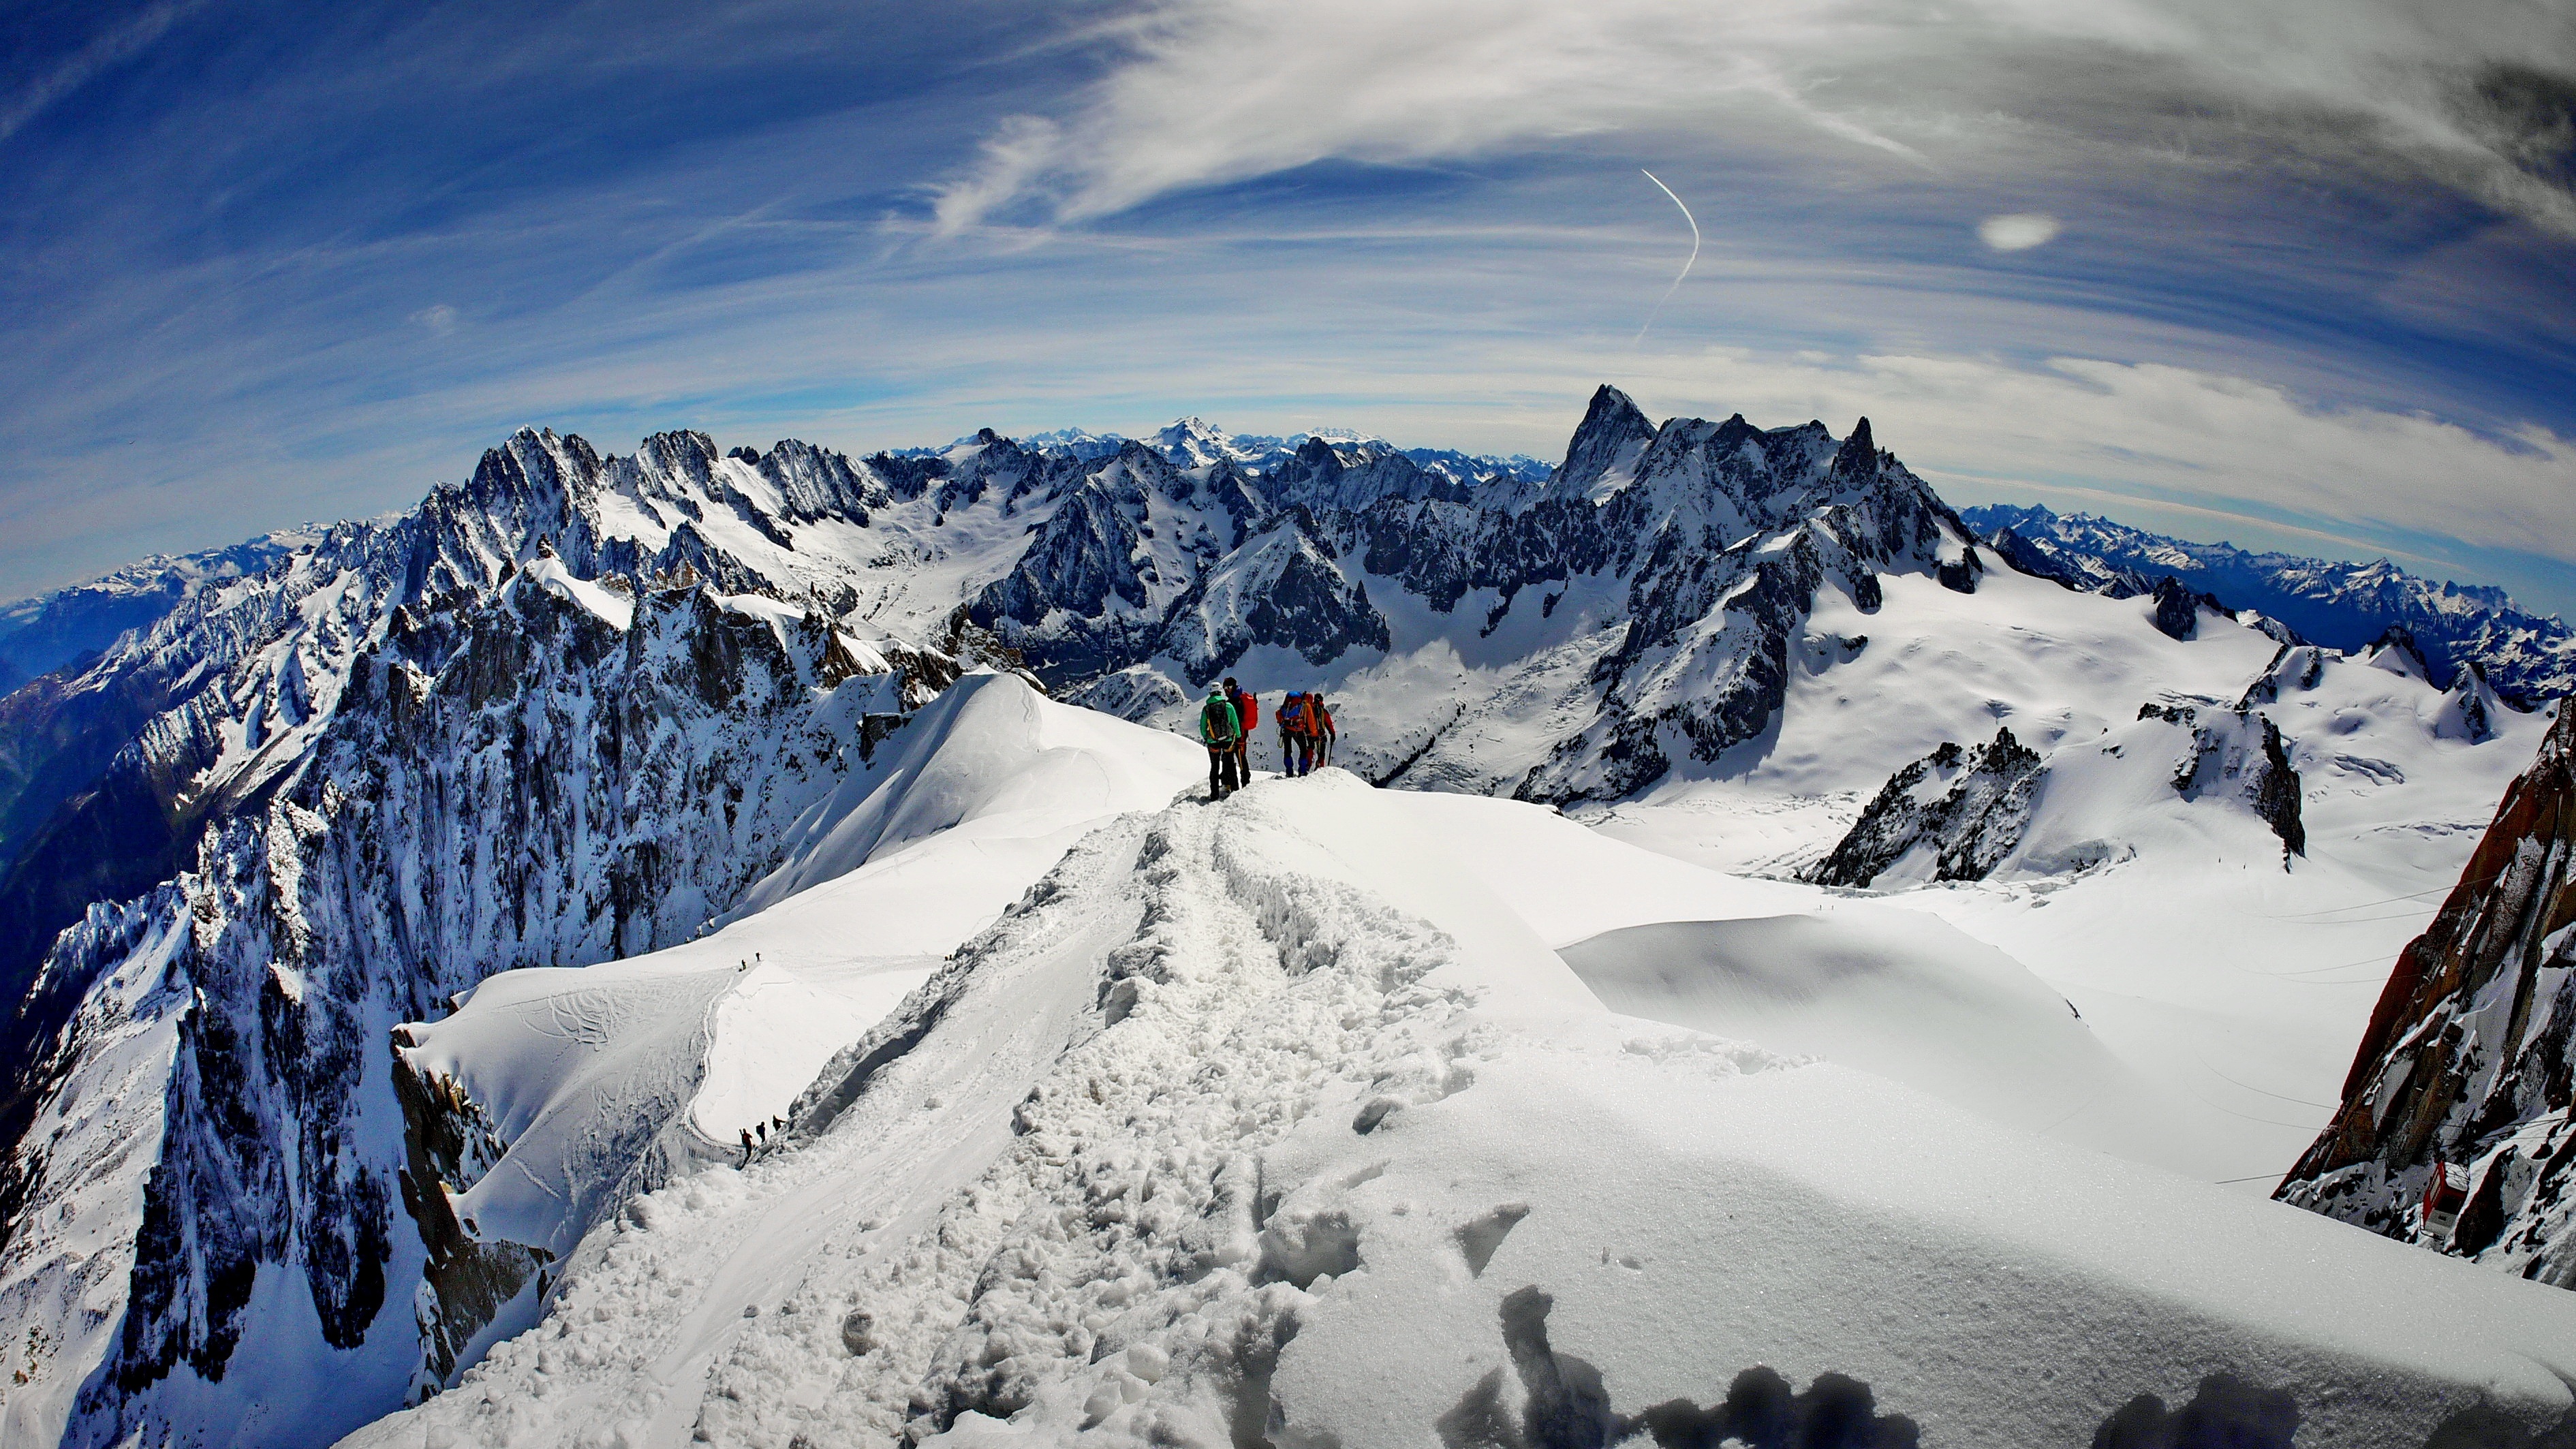
mountain, snow, winter, mountain range, weather, season, ridge, summit, mont blanc, mountaineering, winter sport, alps, switzerland, cirque, piste, montreux, landform, ski touring, ski mountaineering, which, geographical feature, mountainous landforms, geological phenomenon